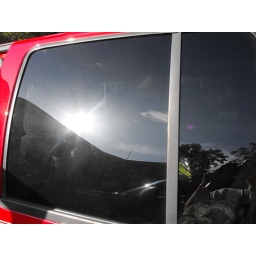
reflection in back window of truck